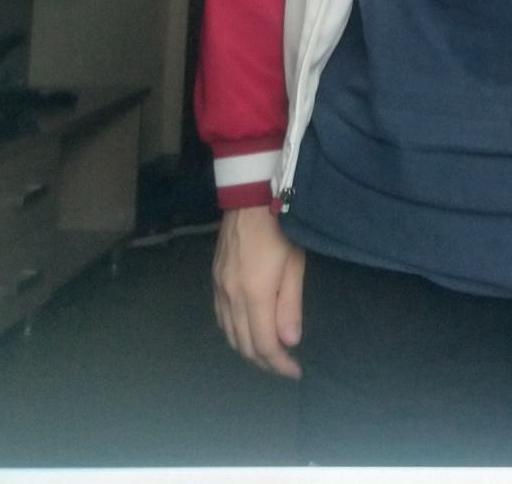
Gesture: no_gesture